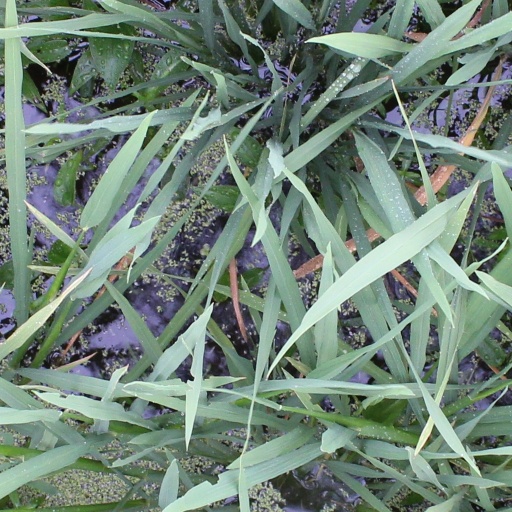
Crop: rice